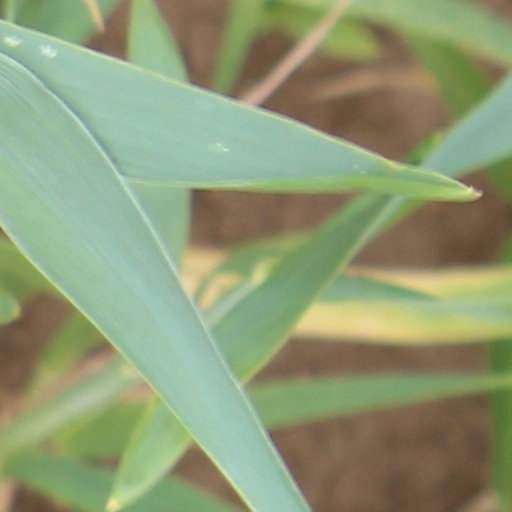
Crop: wheat